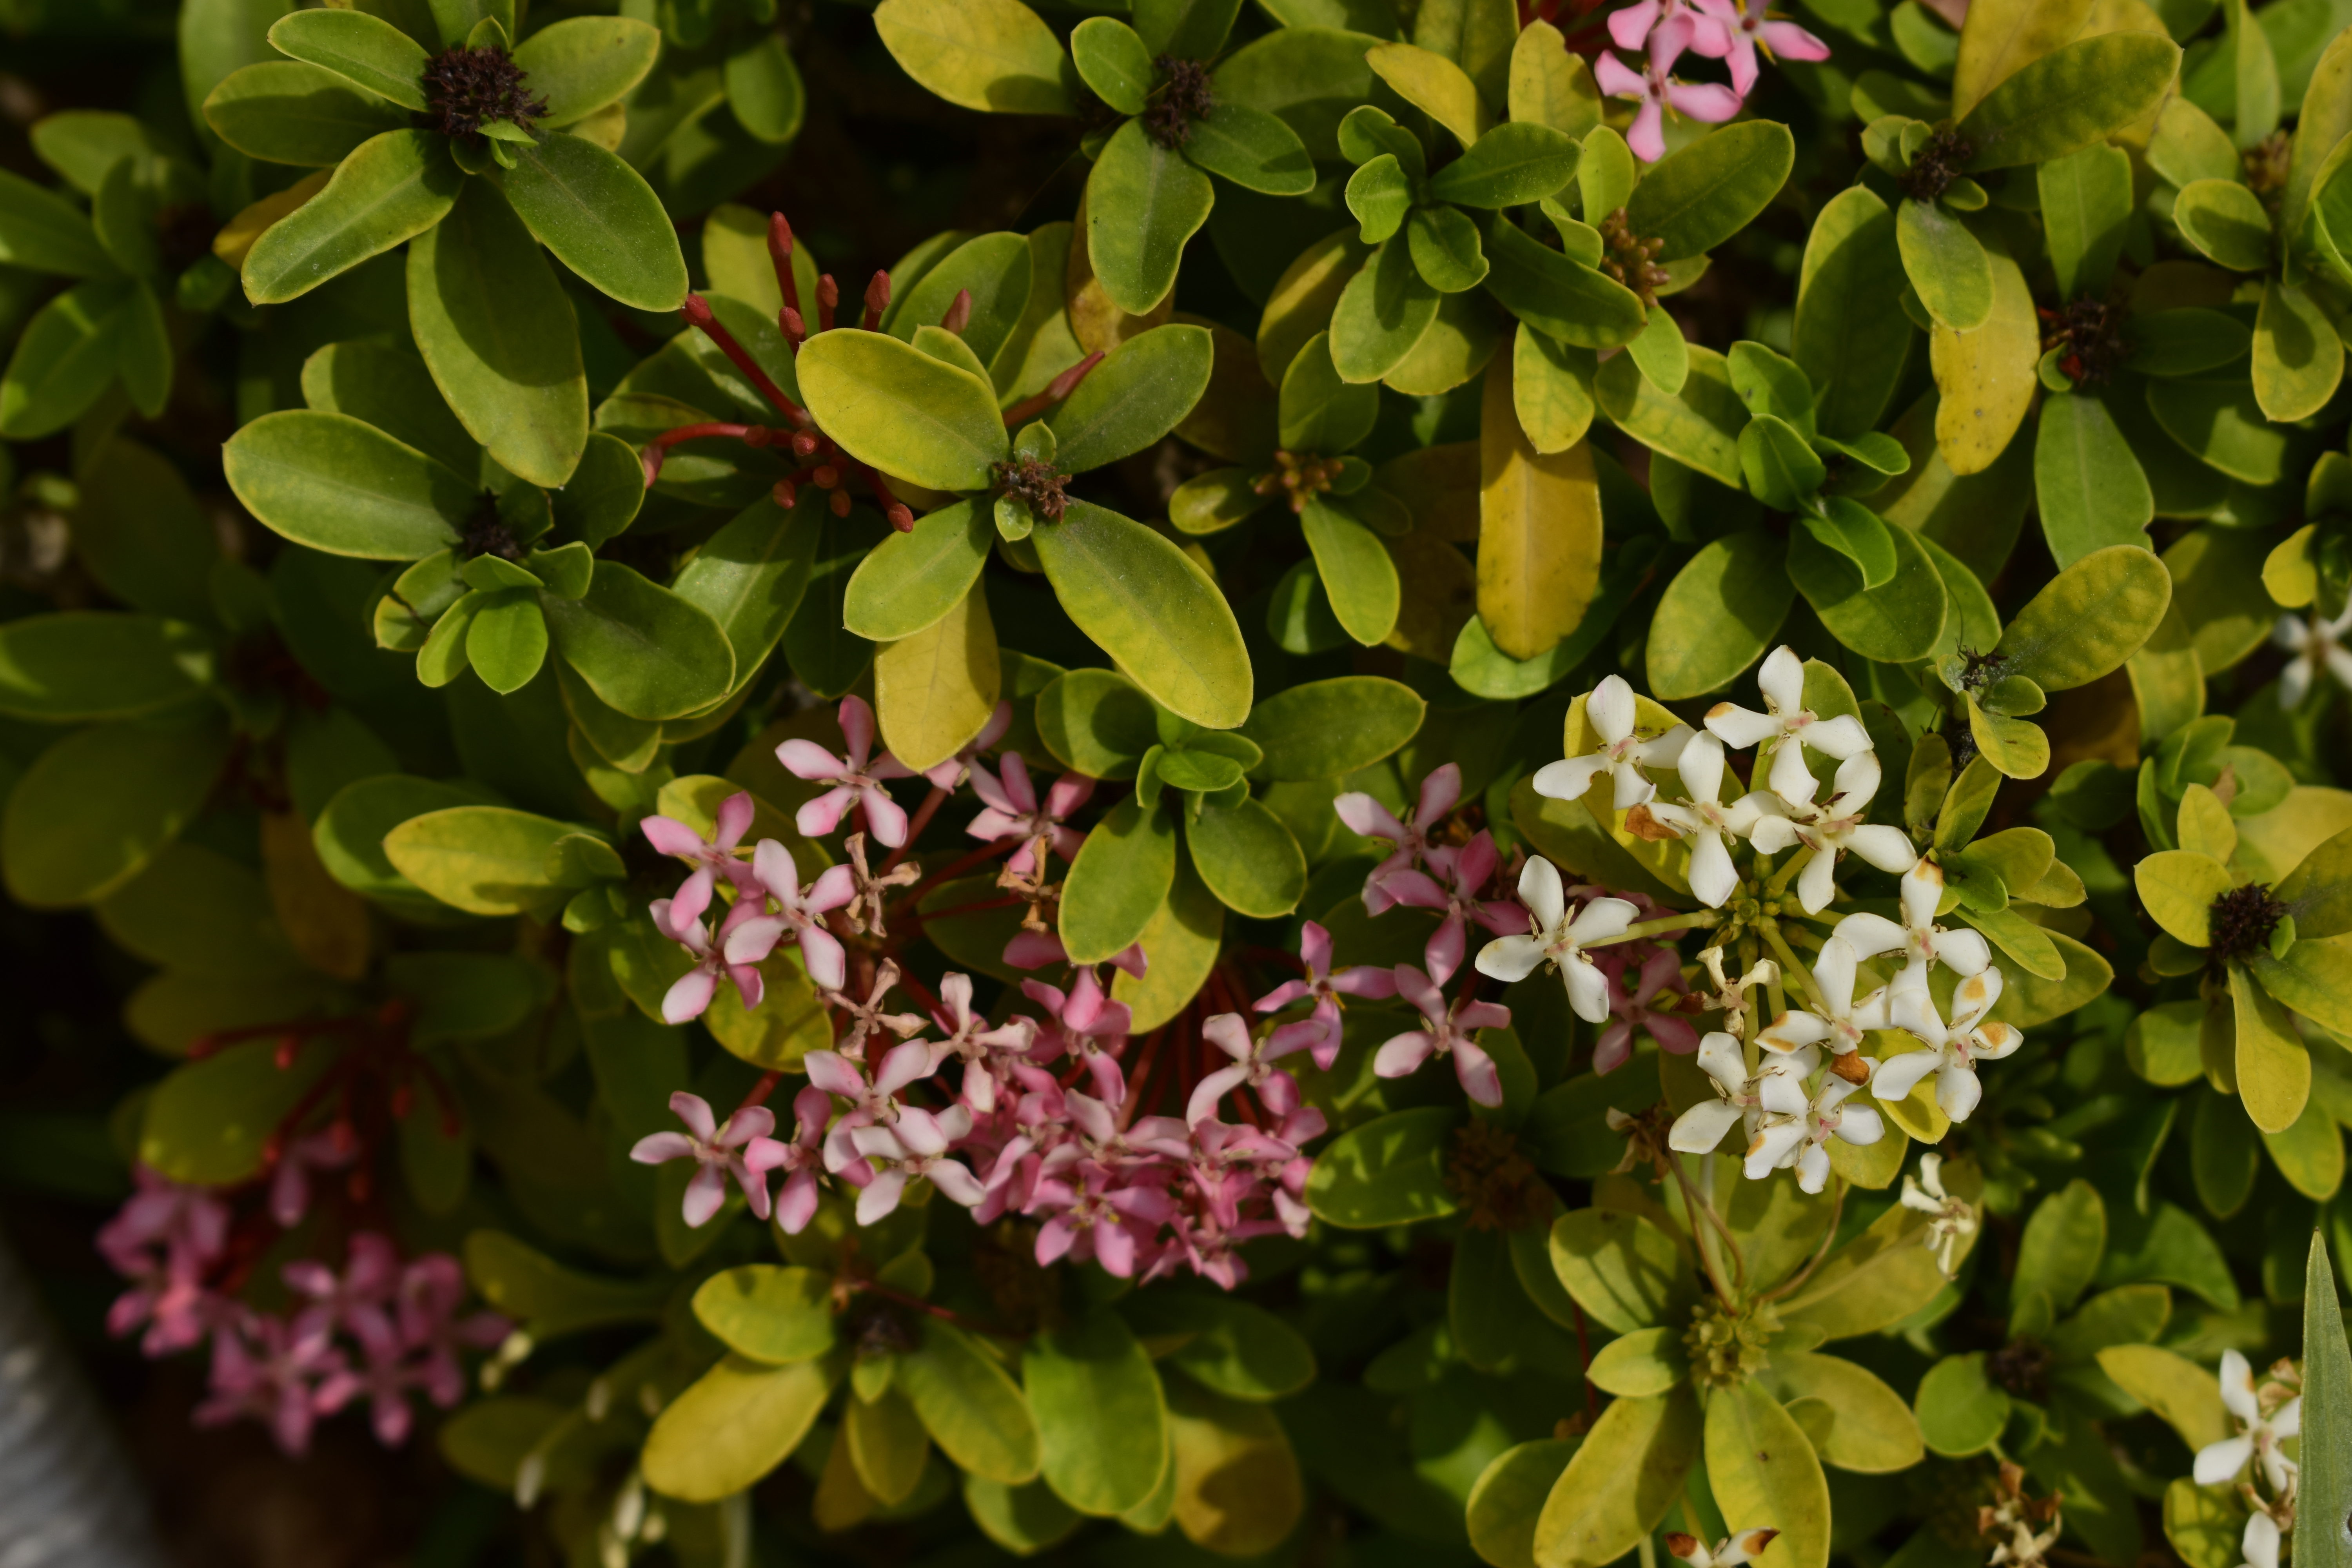
flowers, plant, flower, leaf, flora, shrub